Jaume Masià

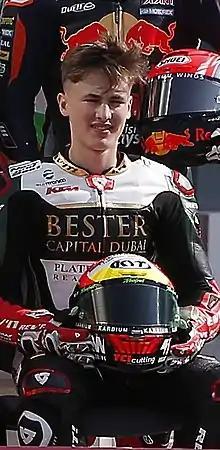
Masià in 2019

Jaume Masià Vargas (born 31 October 2000) is a Spanish motorcycle rider competing in the 2025 Supersport World Championship for Orelac Racing Verdnatura team. He most notably won the 2023 Moto3 World Championship.